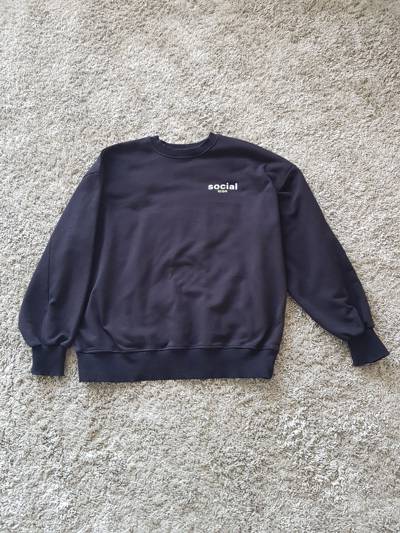
Waste category: clothes